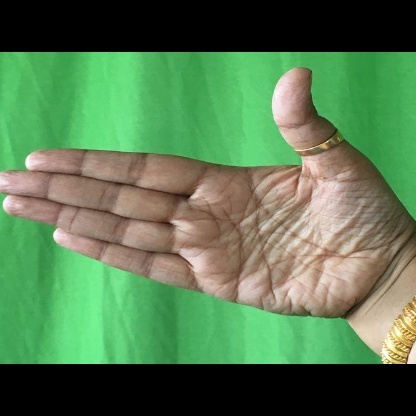
Mudra: Ardhachandran